Antonio Demo

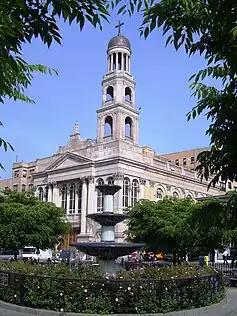
Our Lady of Pompeii Church as seen through Father Demo Square

Demo exercised his apostolate among the Italian immigrants, serving until 1923 also as the director of the St. Raphael Society for the Protection of Italian Immigrants, an organization that had been specifically formed in 1891 by Bandini to assist newly arrived immigrants and that he helped to strengthen. His spiritual care and leadership were put to test on March 25, 1911, when he had to respond to the tragic Triangle Shirtwaist Company fire, which claimed the lives of 146 female employees. Because of his many merits in the care of the Italian community, he was decorated with the "Cross of Knight of the Crown of Italy".